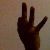
The image shows a hand gesture representing the number 9 in Indian Sign Language.